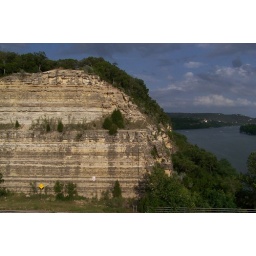
limestone hill near town lake bridge